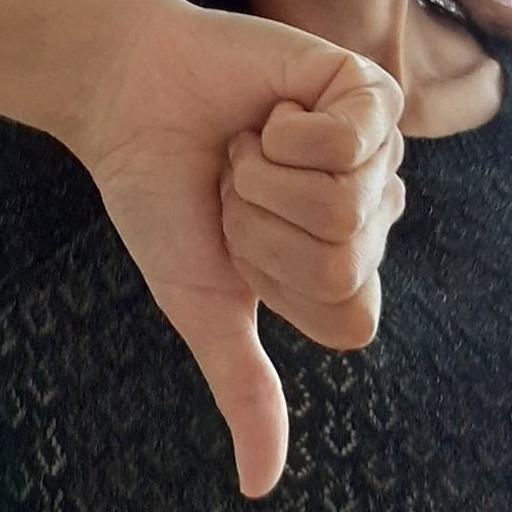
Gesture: dislike